Rocky Mount Fire of 2016

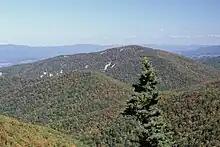
Rocky Mount before the fire

Skyline Drive road closure was extended further south to mile 87 on April 22. By the evening of April 24, the fire had expanded slightly from the previous day to . The fire was 60 percent contained and 356 firefighting and support personnel were assigned to the fire. On April 25, total acreage burned was , partly due to back burn efforts to burn out vegetation in the path of the main fire. The back-burn was created by dropping "ping pong balls" from a helicopter; these are spheres the size of a ping pong ball filled with a flammable substance that ignites as they impact the ground. On April 28, the fire was 90 percent contained and rainfall and fog made for difficult fireline work for the firefighters. However, the fire was deemed to be well within containment lines and a third of the firefighting personnel were demobilized. Mop up of firelines and rehabilitation of trails and natural resources was expected to continue until May 3. The final figure for acreage burned was determined to be ; the second largest forest fire in the history of Shenadoah National Park. On April 29, the fire was fully contained and while most of the hiking trails that had been closed to public access remained closed for a few more days, Skyline Drive was reopened to public vehicular traffic.